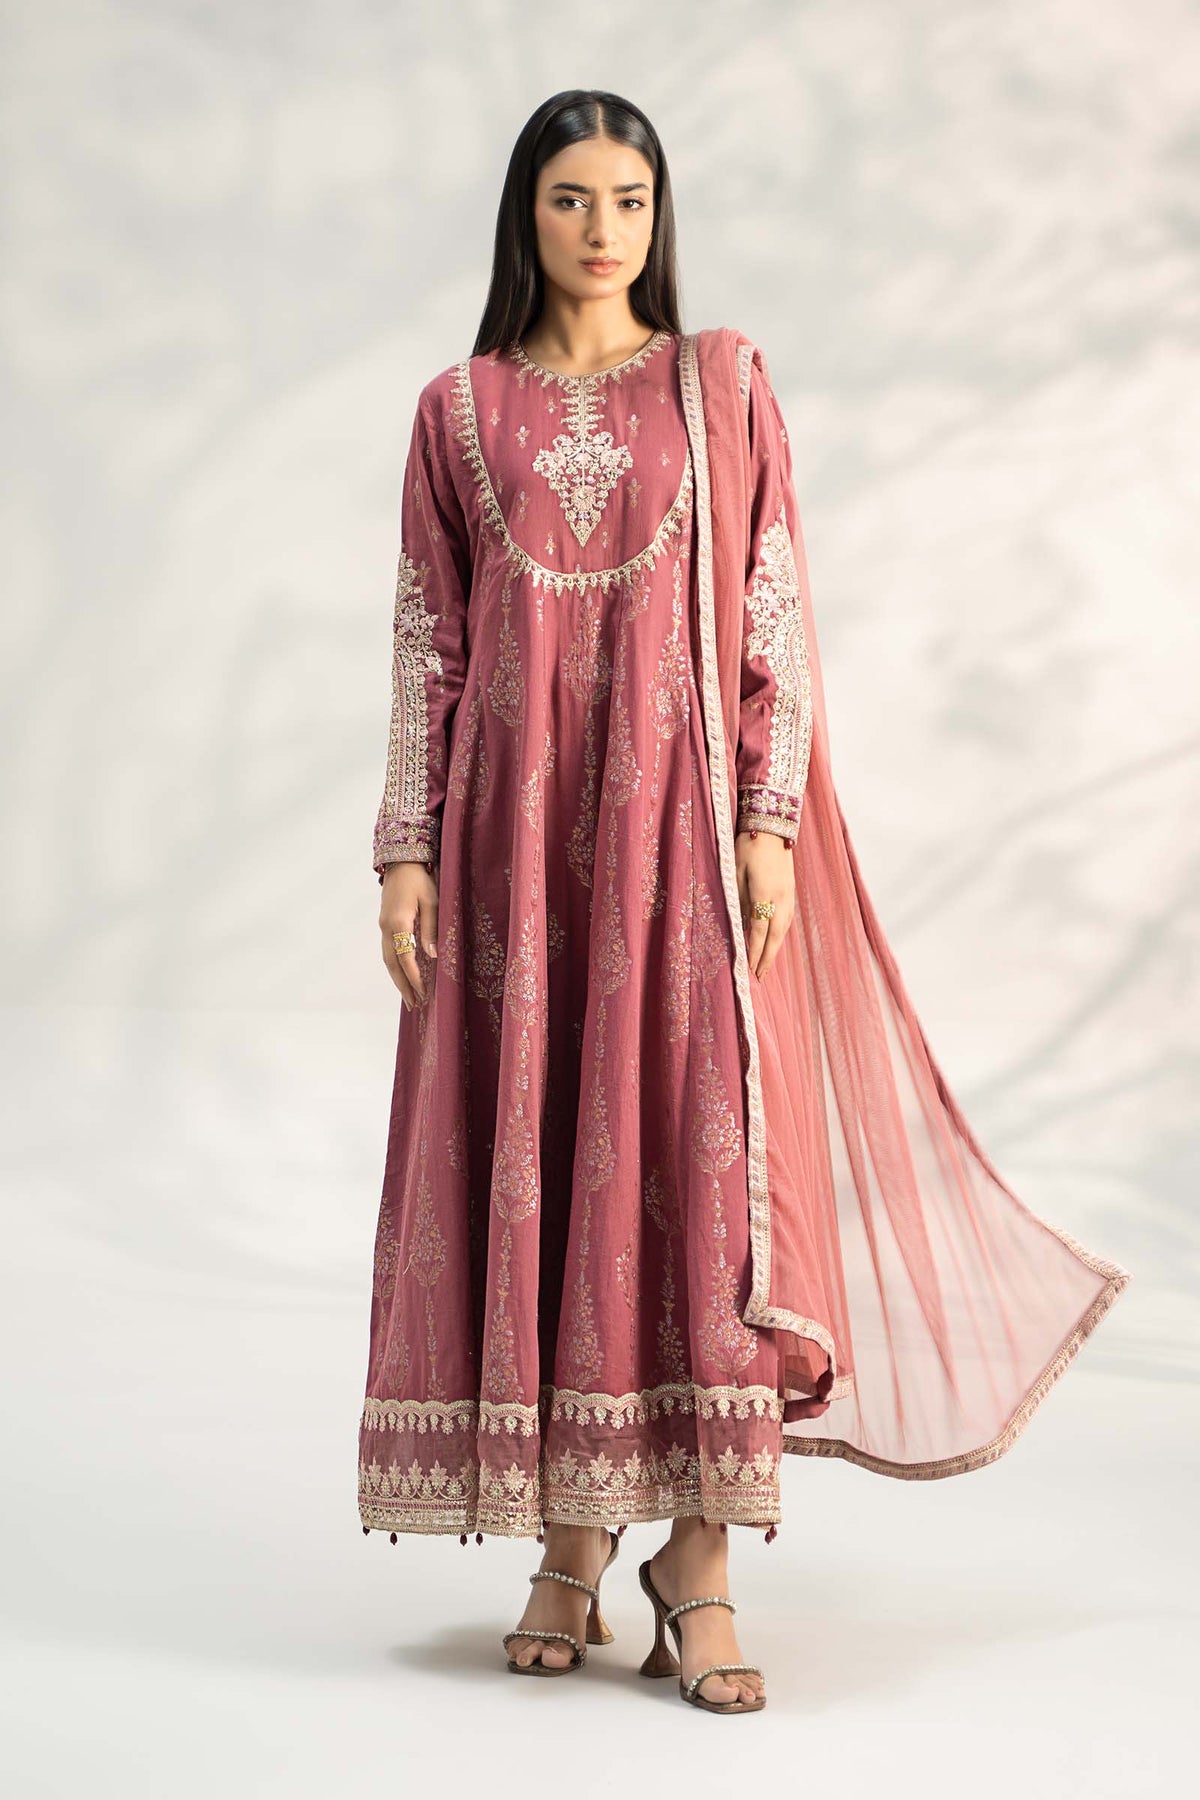
burgundy embroidered long kurta set